Bondage rigger

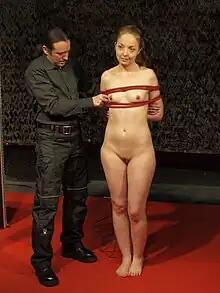
A male bondage rigger demonstrating rope bondage at BoundCon 2015 in Germany. The bondage technique used is box tie, a basic form of arm and breast bondage.

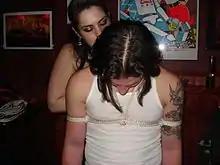
A rigger tying a model

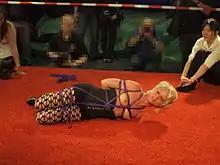
A female rigger stands by while a female model she has tied up tries to free herself

A bondage rigger is a person who practices the art of bondage, using any of a variety of materials such as rope, leather straps, or metal restraints.